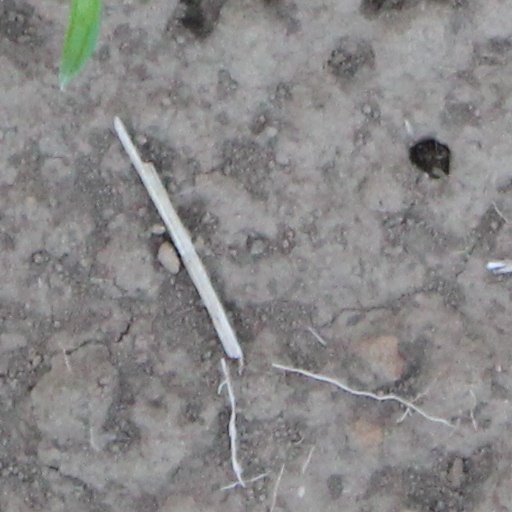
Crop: wheat